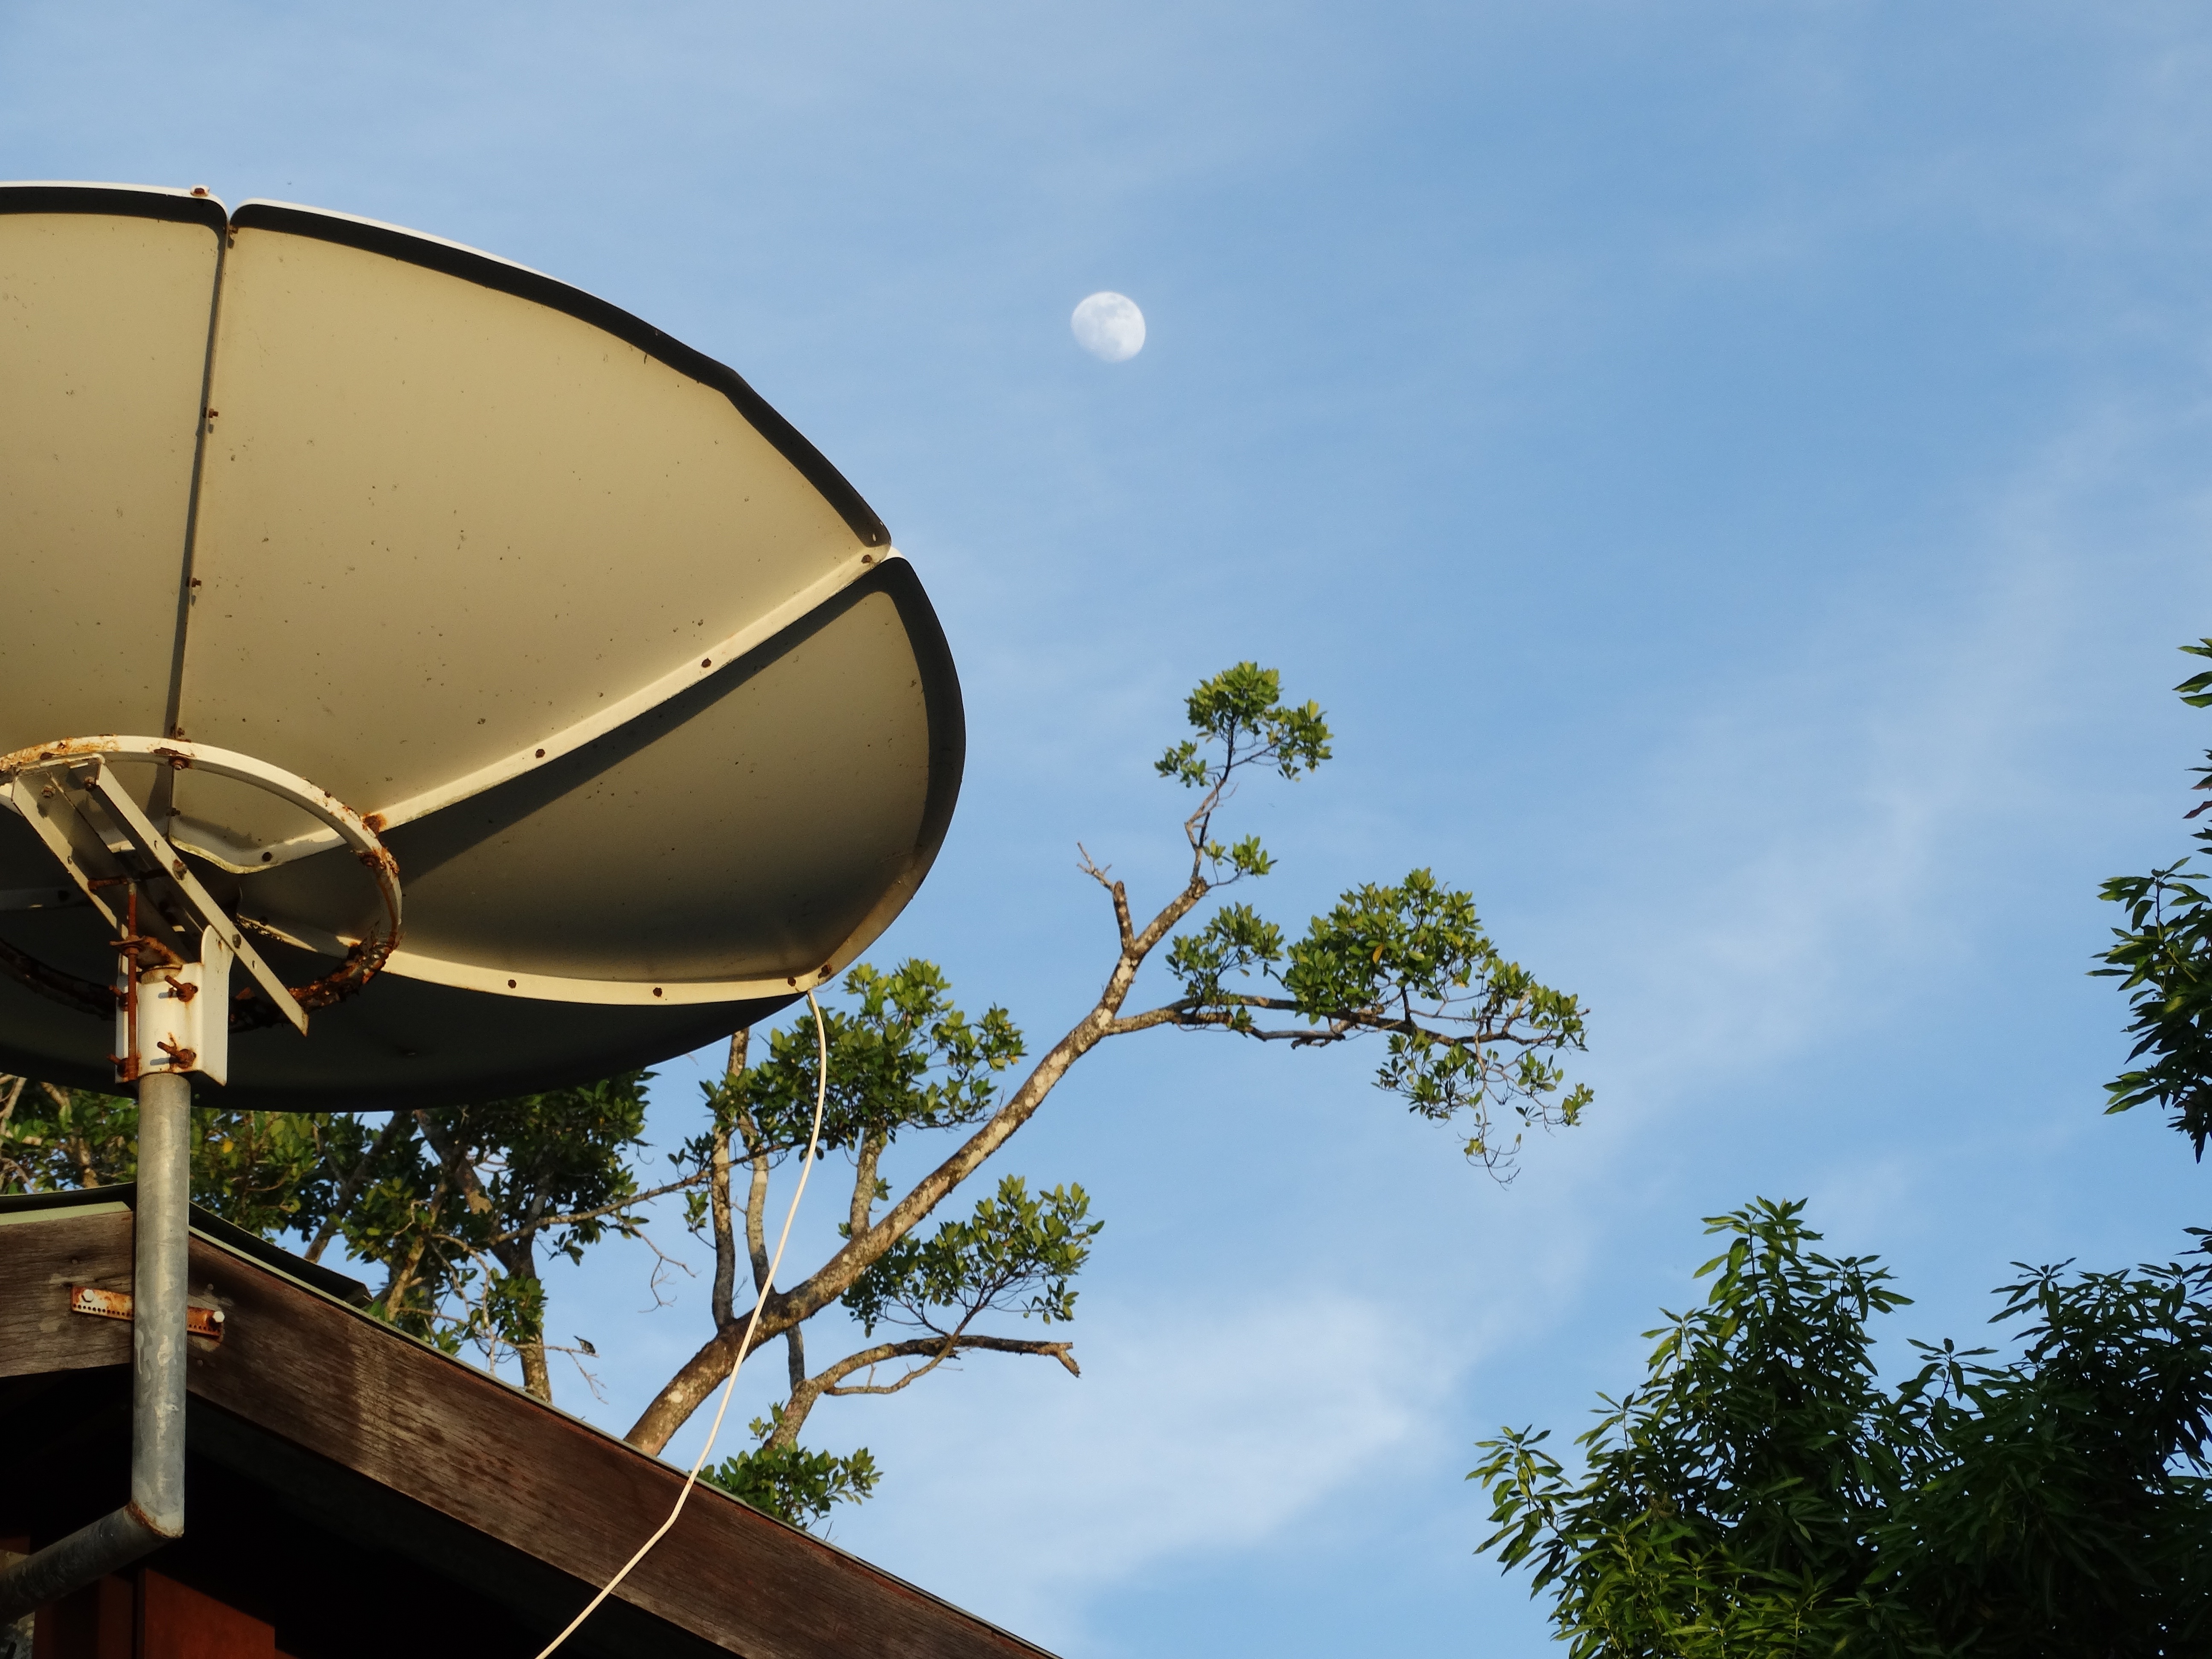
tree, sky, space, lighting, satellite dish, dome, contact, man made object, atmosphere of earth